Inside Las Vegas

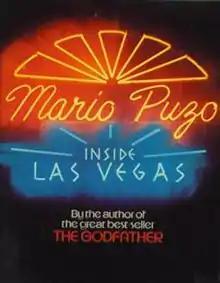
U.S. first edition cover

Inside Las Vegas is a non-fiction book by Mario Puzo, one of only two non-fiction works by this author. Published in 1977, it gives an in-depth behind the scenes look at the world of gambling in Las Vegas.